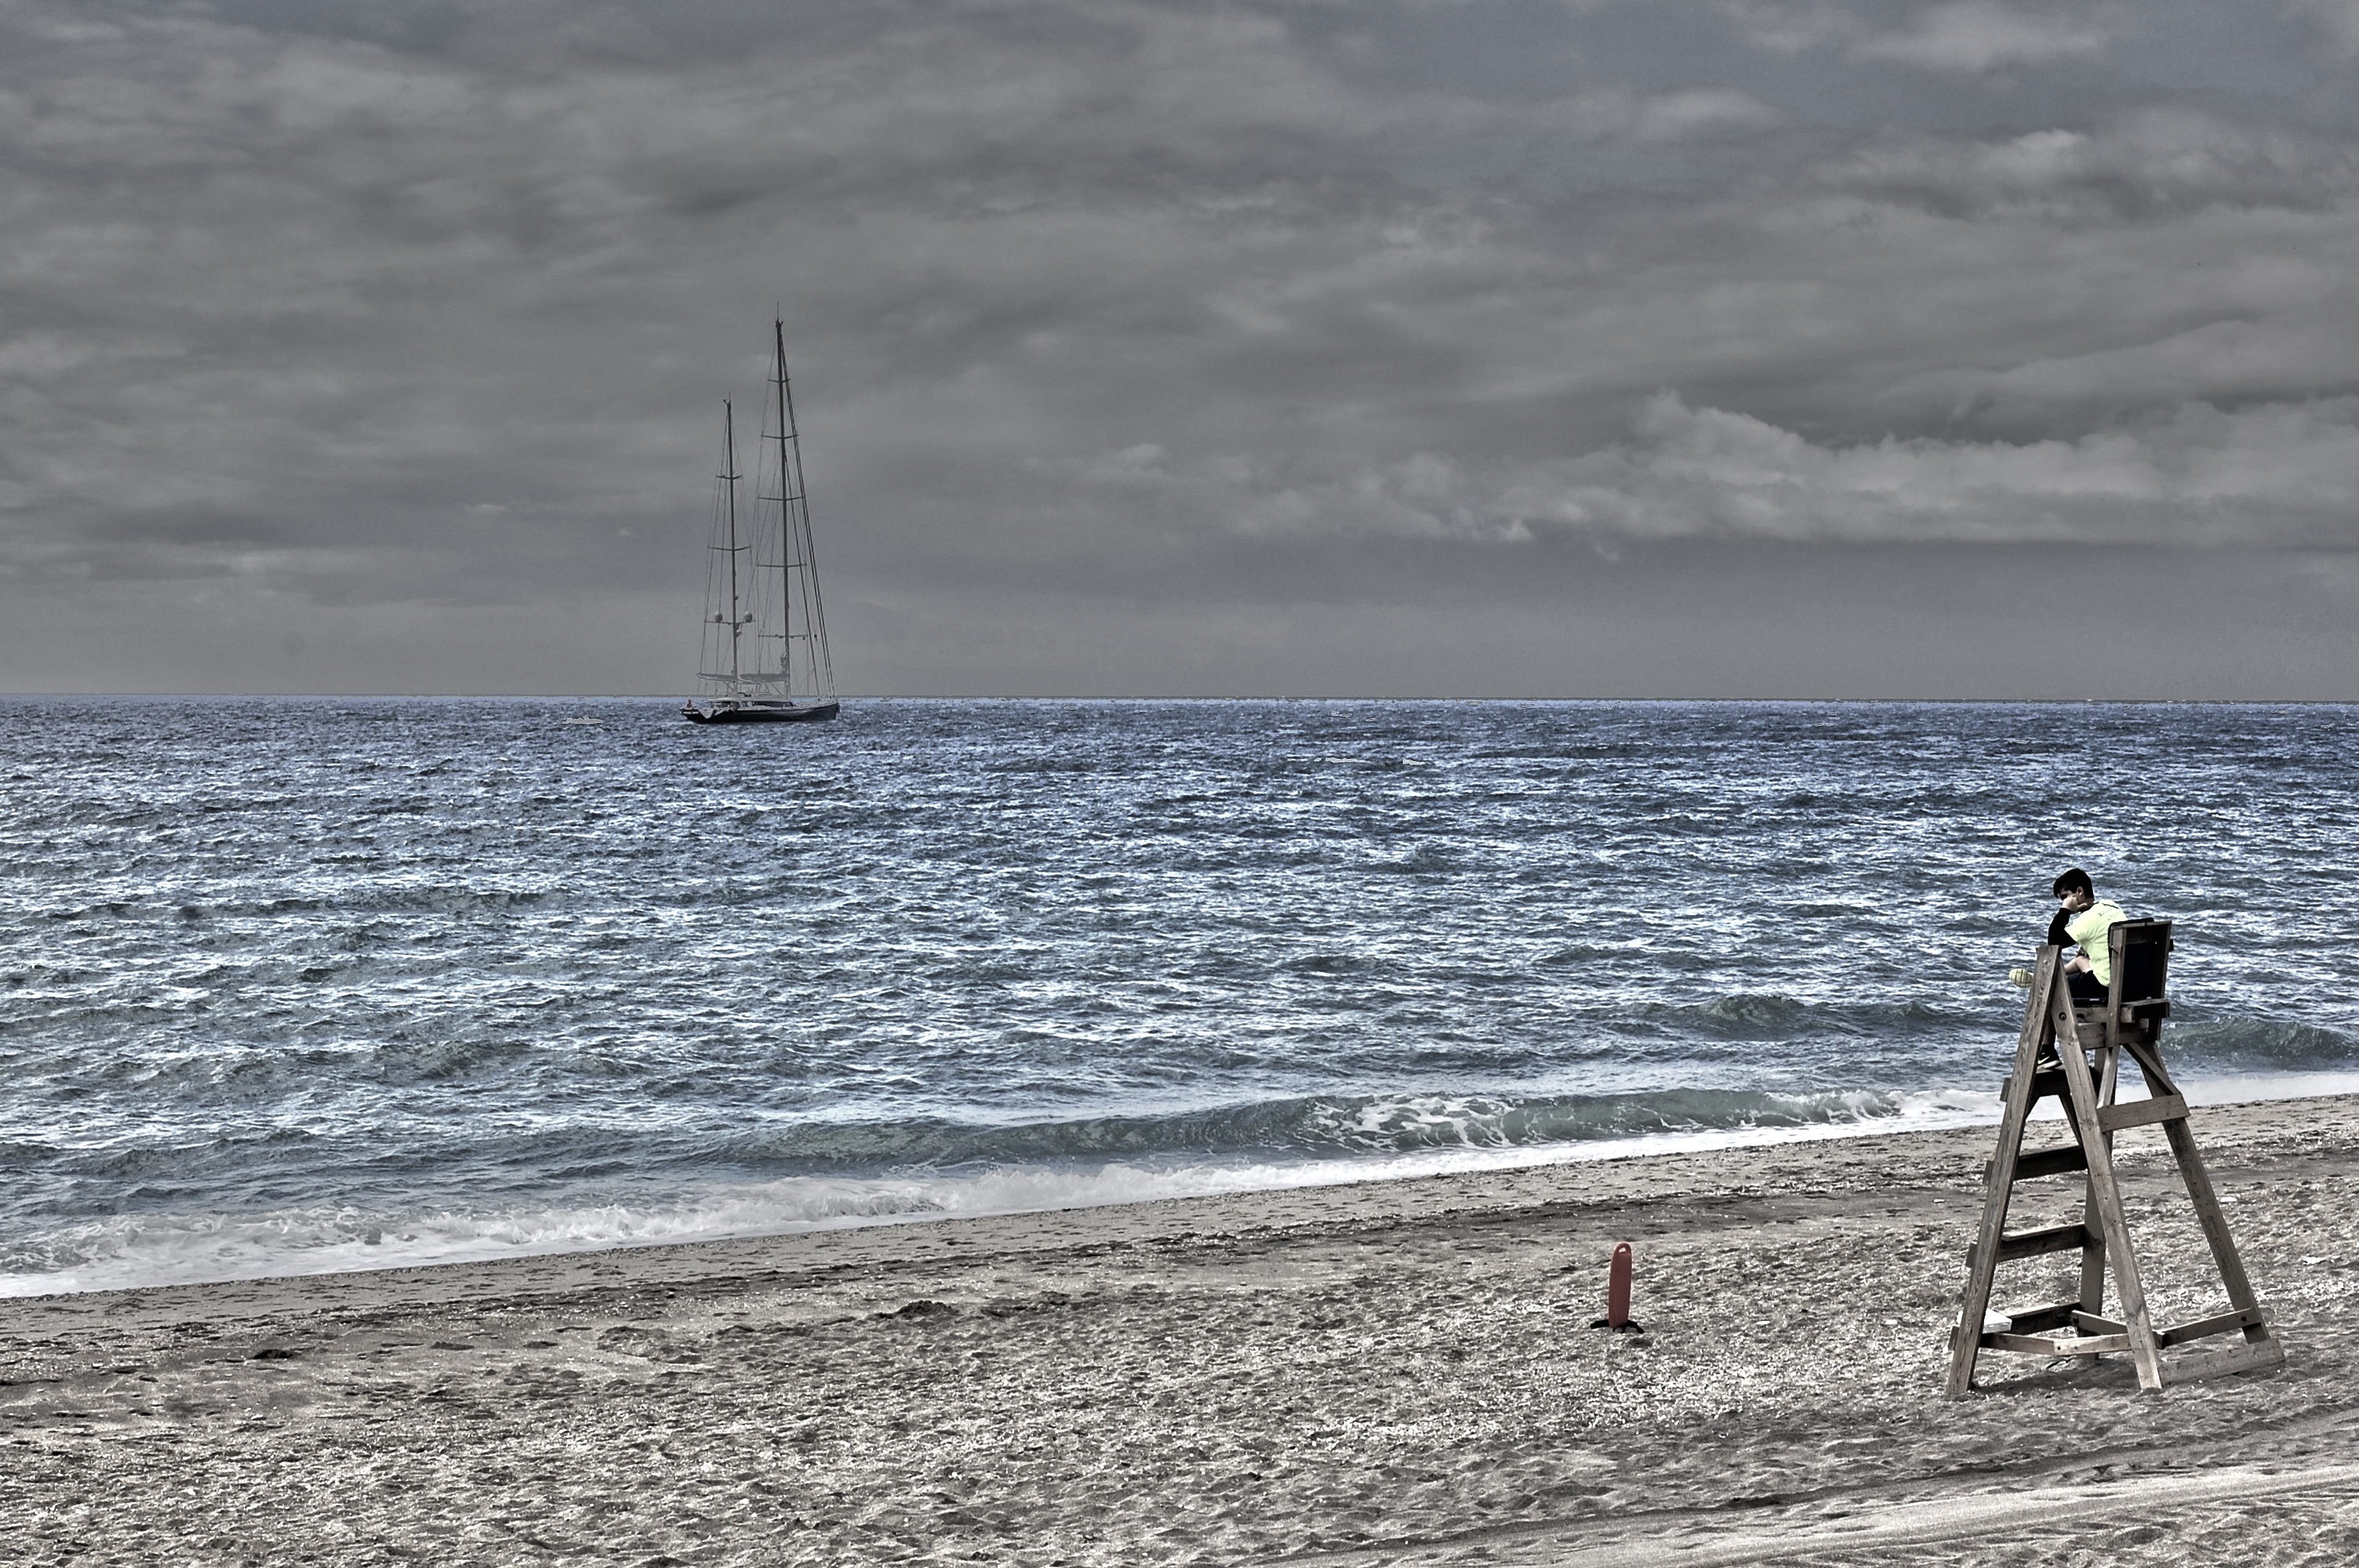
beach, sea, coast, water, sand, ocean, horizon, cloud, boat, shore, wave, wind, tower, sailing, weather, bay, body of water, soledad, marbella, life guard, watchman, guard booth, wind wave